Mitsubishi Magna

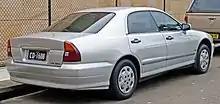
Magna Altera V6 sedan (TE)

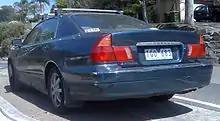
Verada Ei sedan (KE)

In April and July 1996, MMAL respectively released a new generation Magna and Verada, which were broadly based on the pillar-less Japanese second generation Diamante.